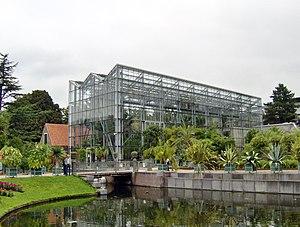
Le jardin botanique de l’Université de Leyde est le plus vieux jardin botanique aux Pays-Bas et l’un des premiers créés dans le monde. Il est situé dans la partie sud-ouest du centre historique de la ville, entre le bâtiment de l’Académie des sciences et l'observatoire de Leyde.
Hubert-Jan Henket, né le 11 mars 1940 à Heerlen, est un architecte néerlandais. Défenseur résolu de l’architecture moderniste et partisan d’une conception fonctionnaliste, il s’est néanmoins spécialisé dans la réaffectation, la rénovation et la restauration d’édifices, s’employant à concilier le neuf et l’ancien en architecture.